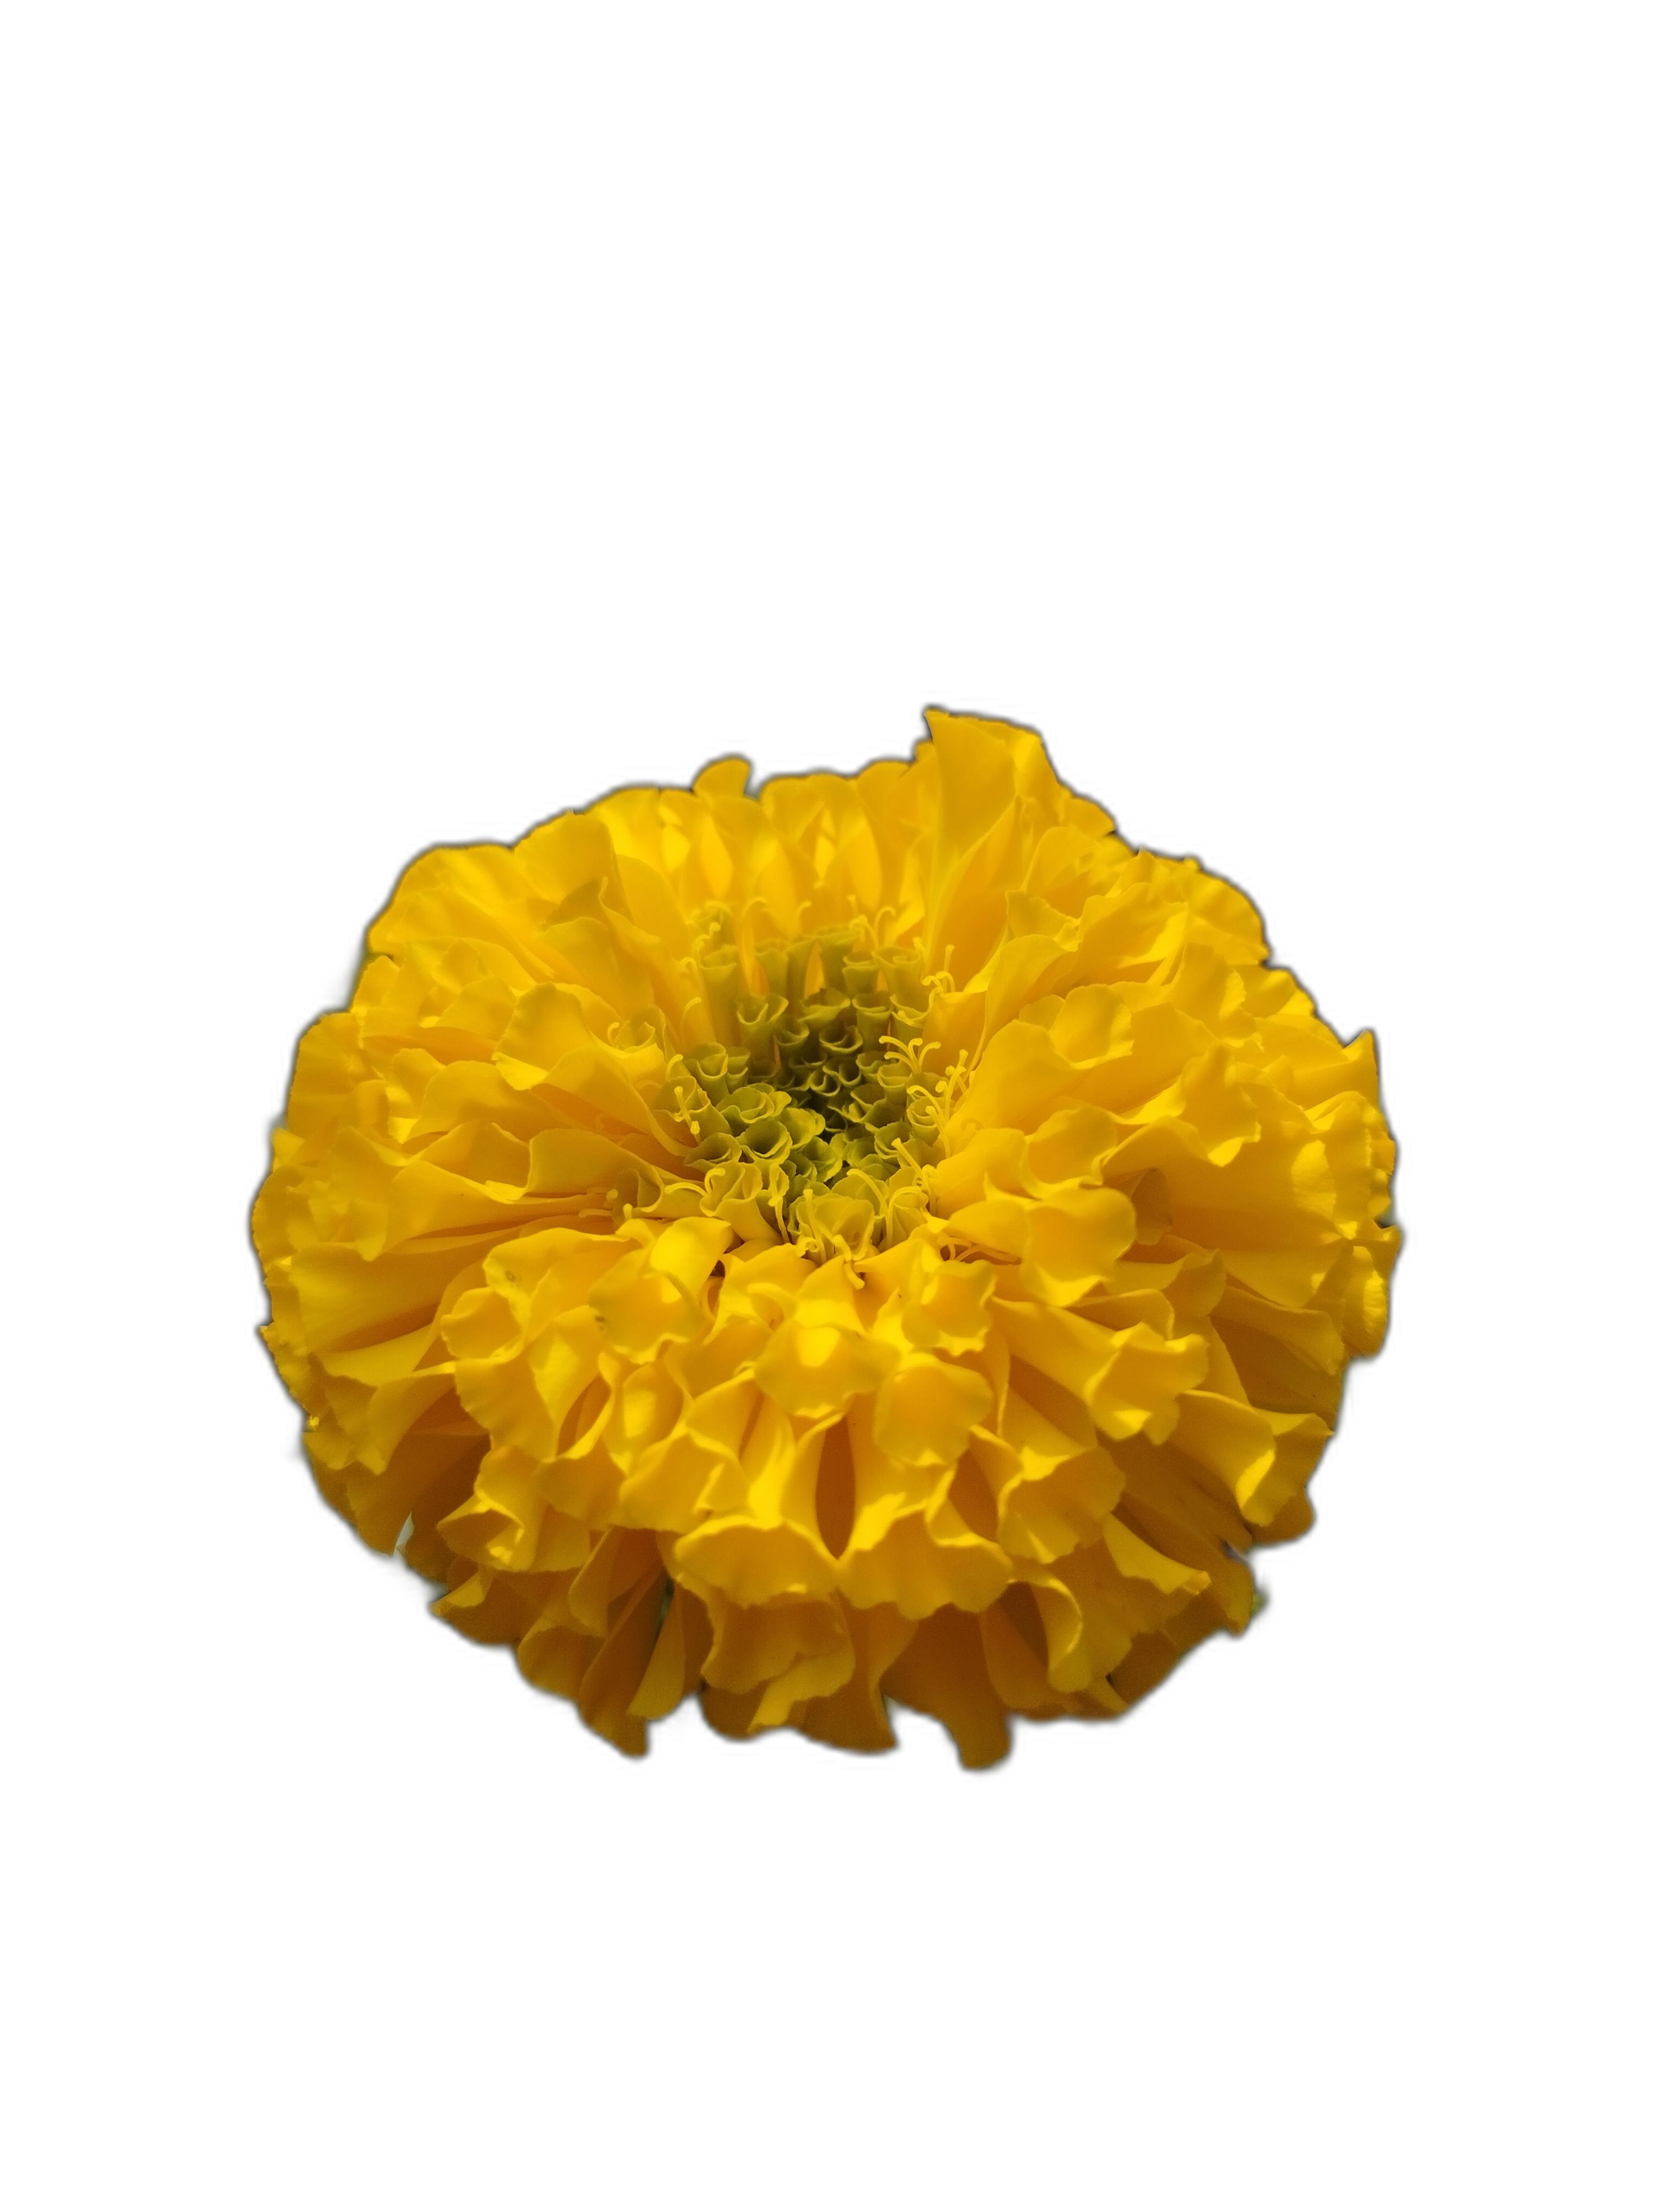
Label: Marigold